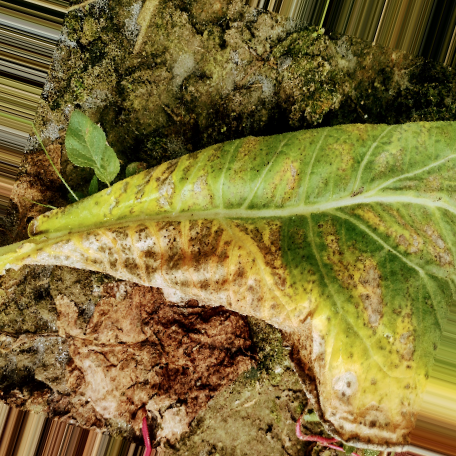
Label: Downy Mildew